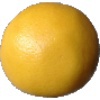
Label: white_grapefruit